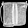
Label: Bag